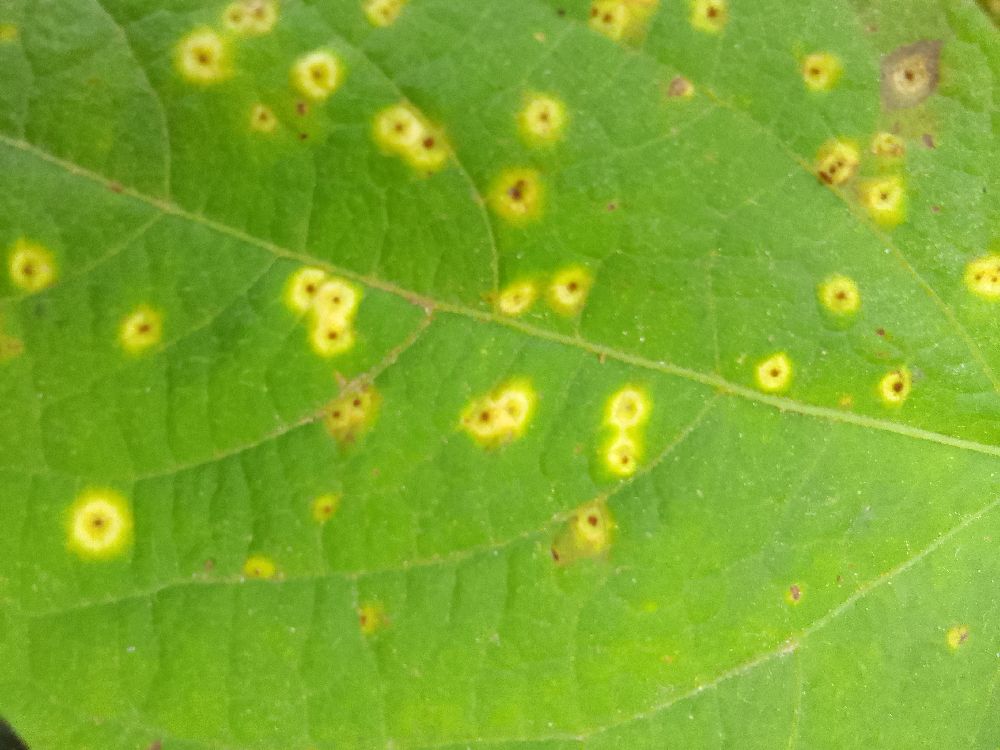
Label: rust